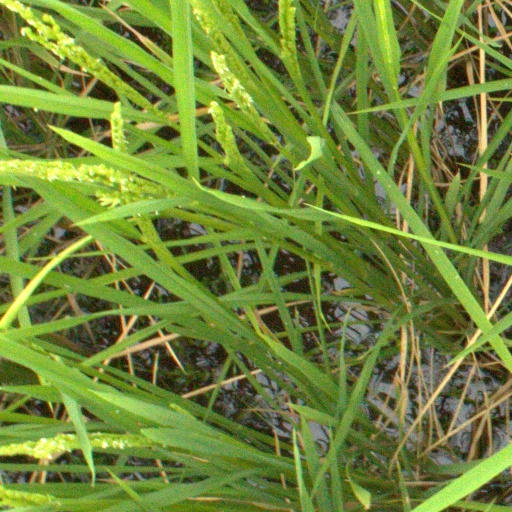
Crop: rice